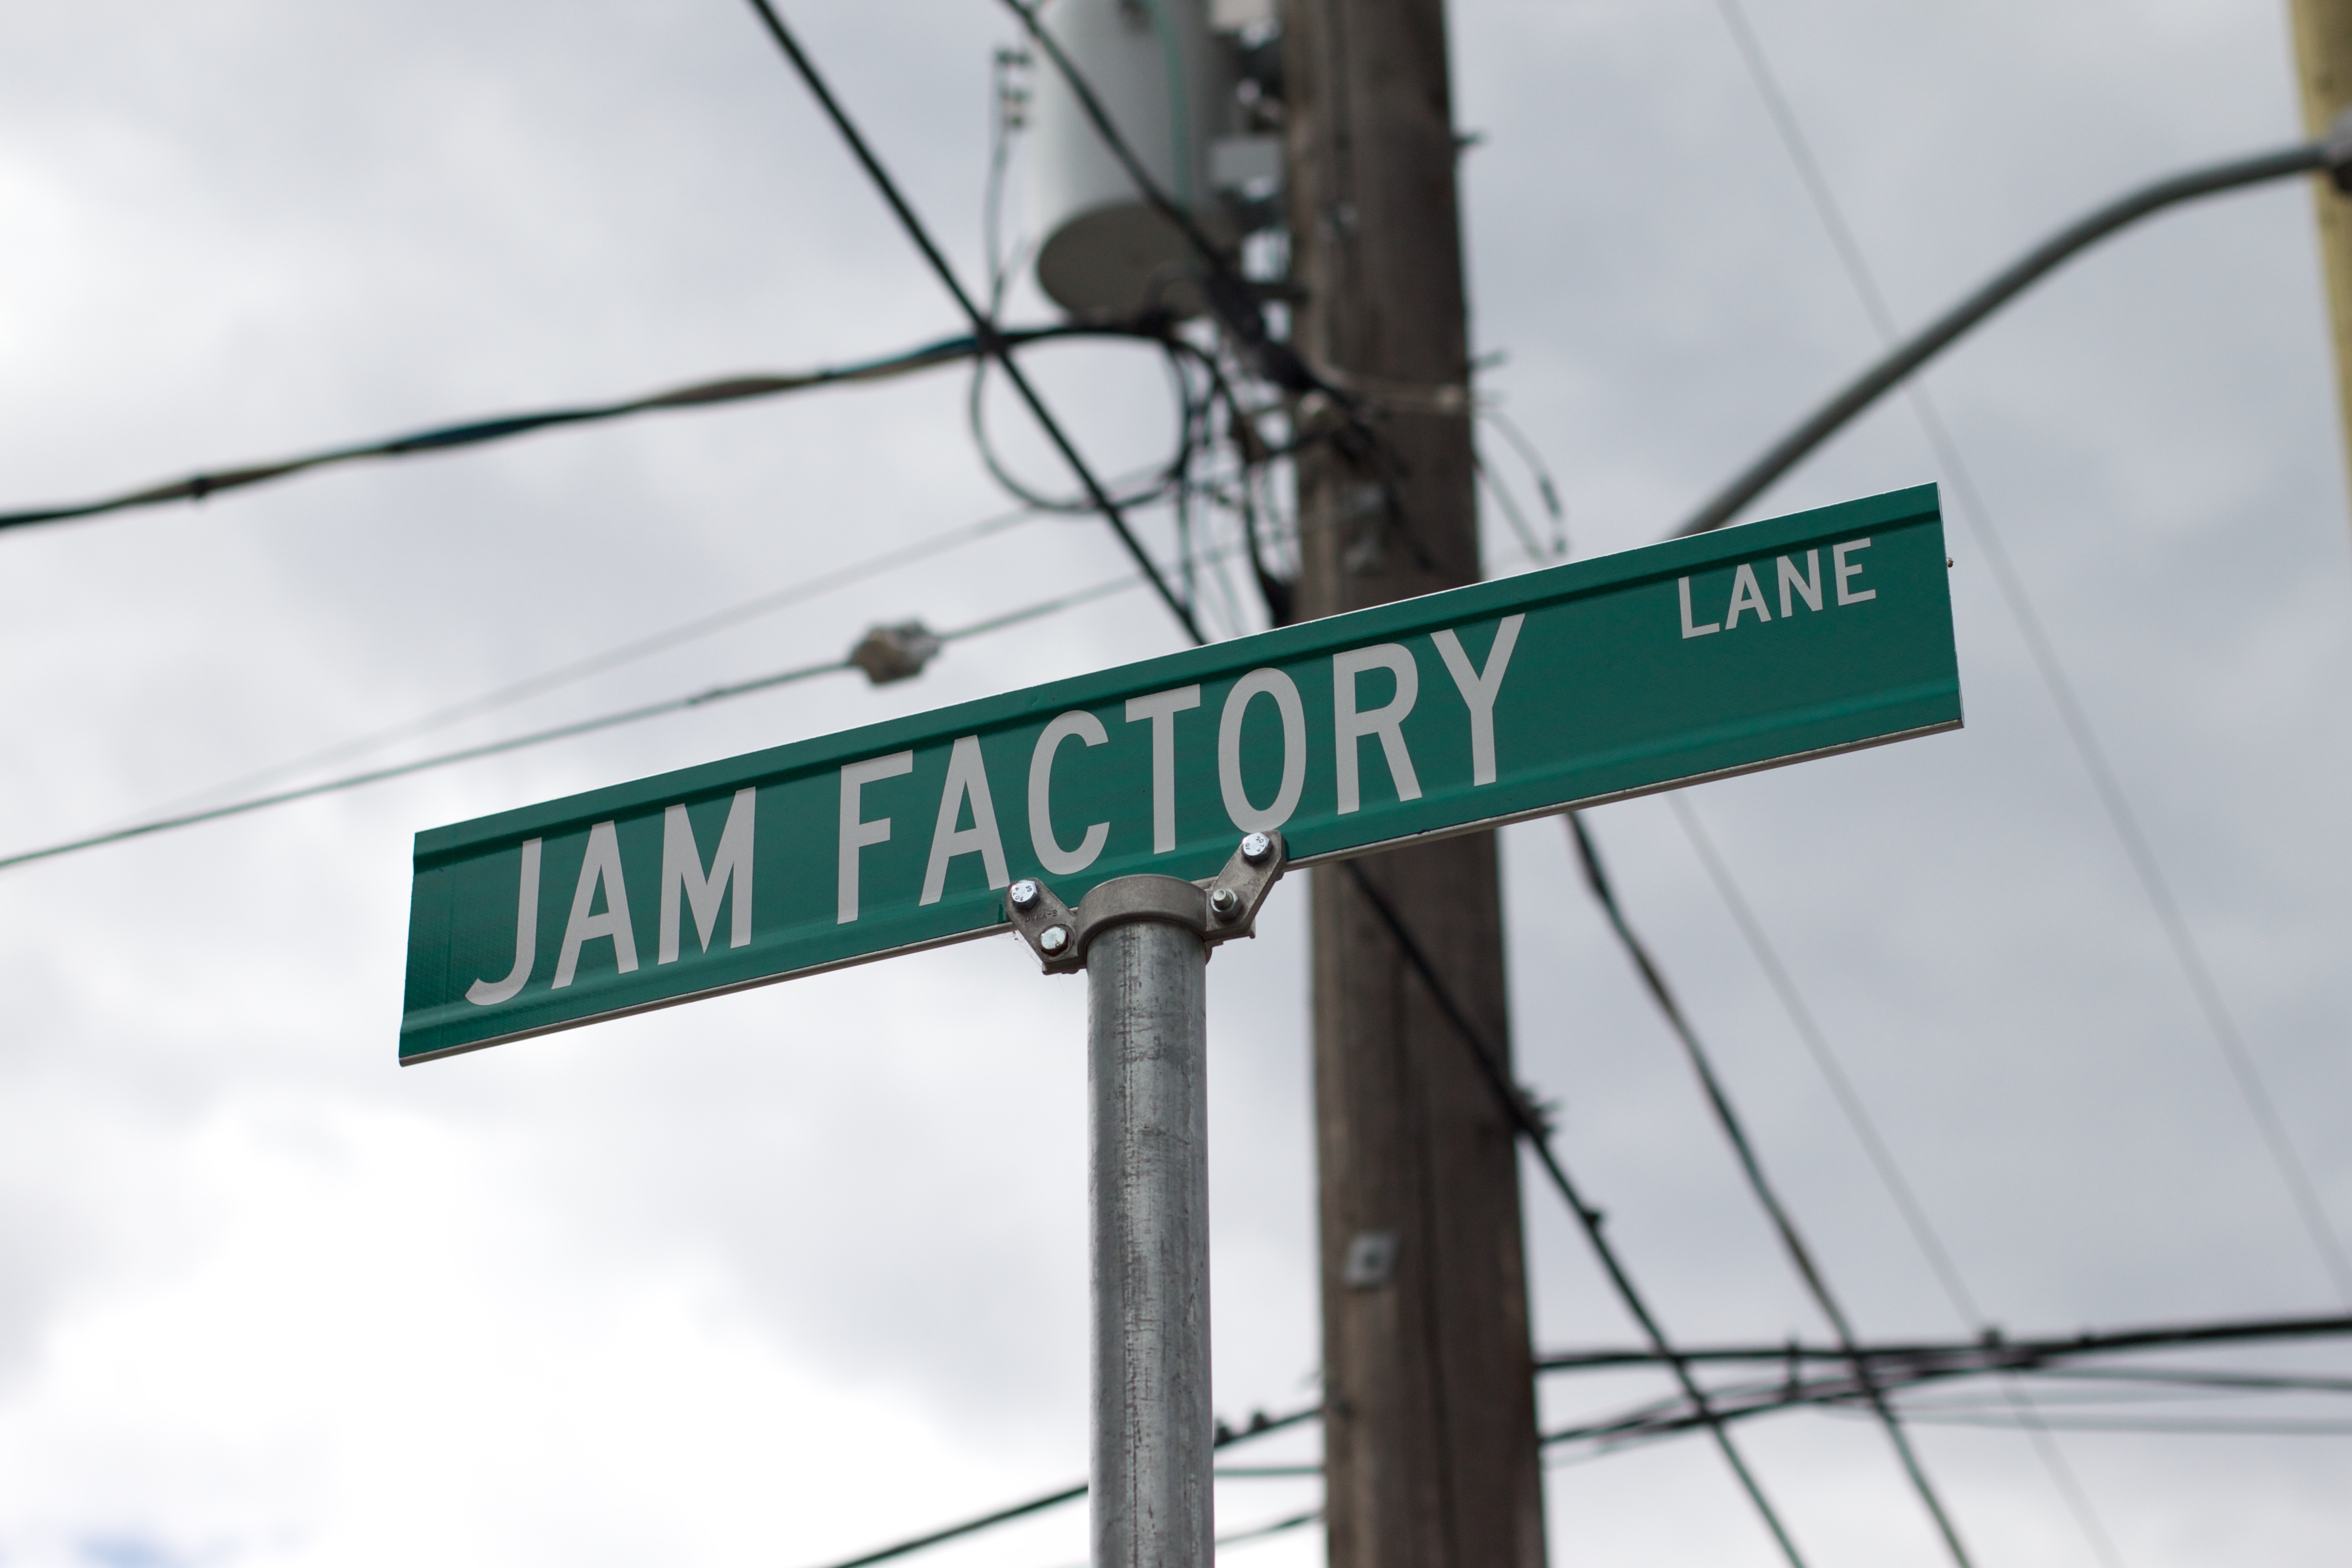
sign, line, vehicle, mast, street sign, signage, etug, traffic sign